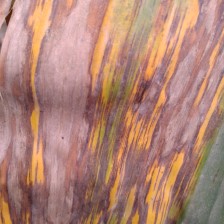
Label: sigatoka